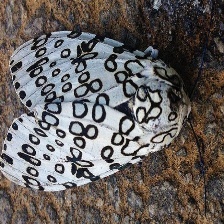
Species: GIANT LEOPARD MOTH